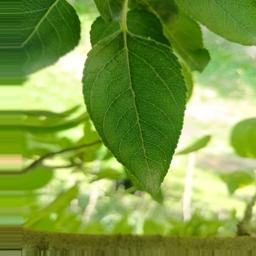
Label: Healthy